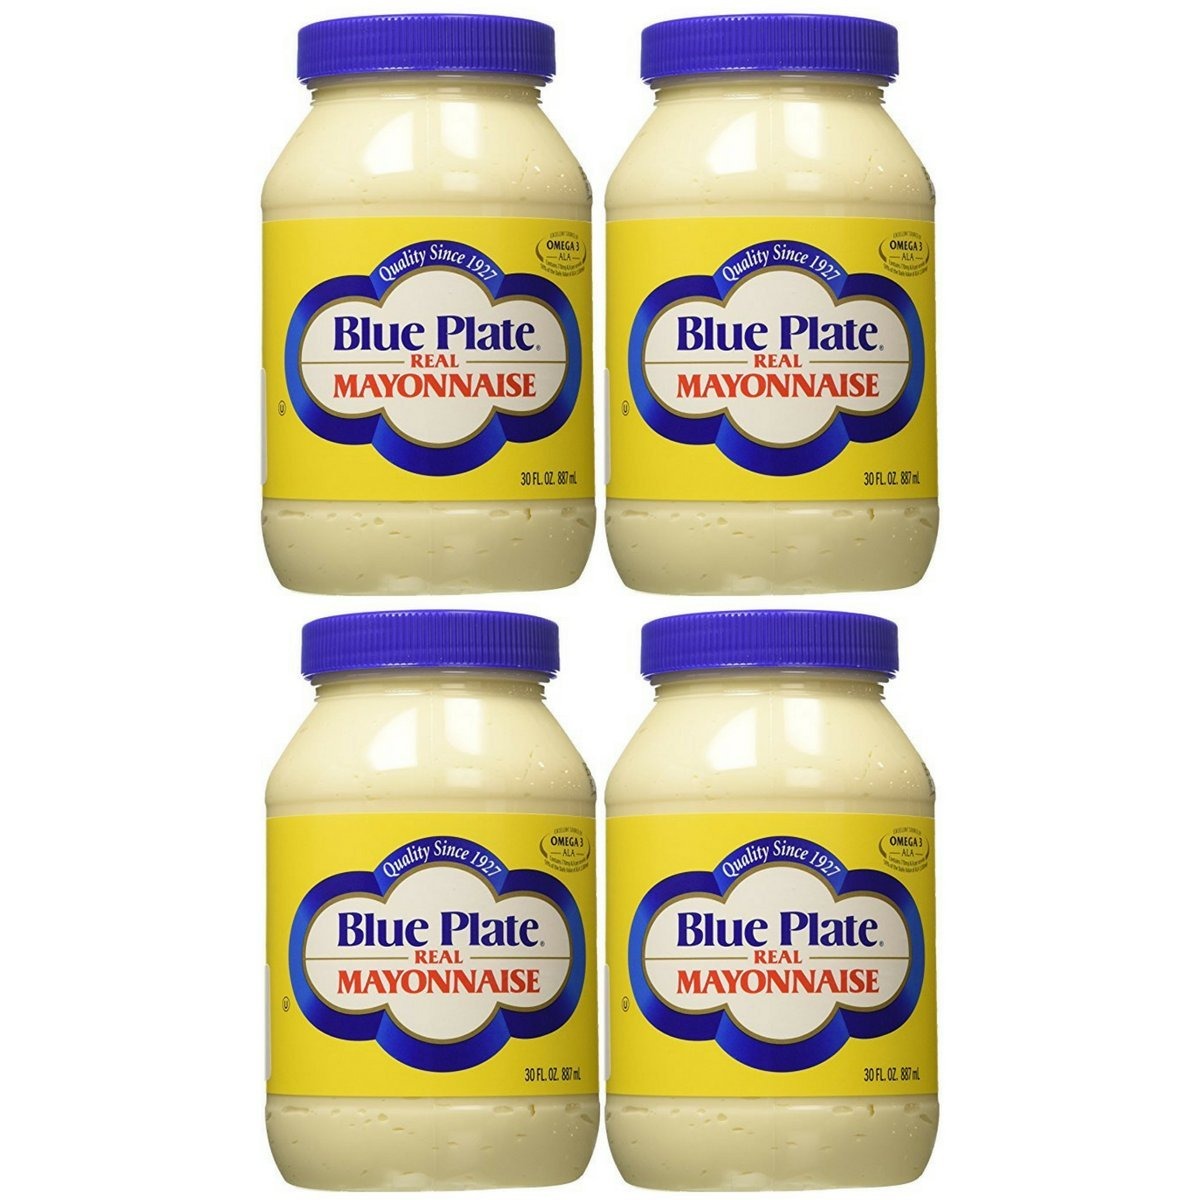
Item Name: Blue Plate Real Mayonnaise, 30 Ounce (4 Pack)
Value: 120.0
Unit: Fl Oz

Price: 42.95